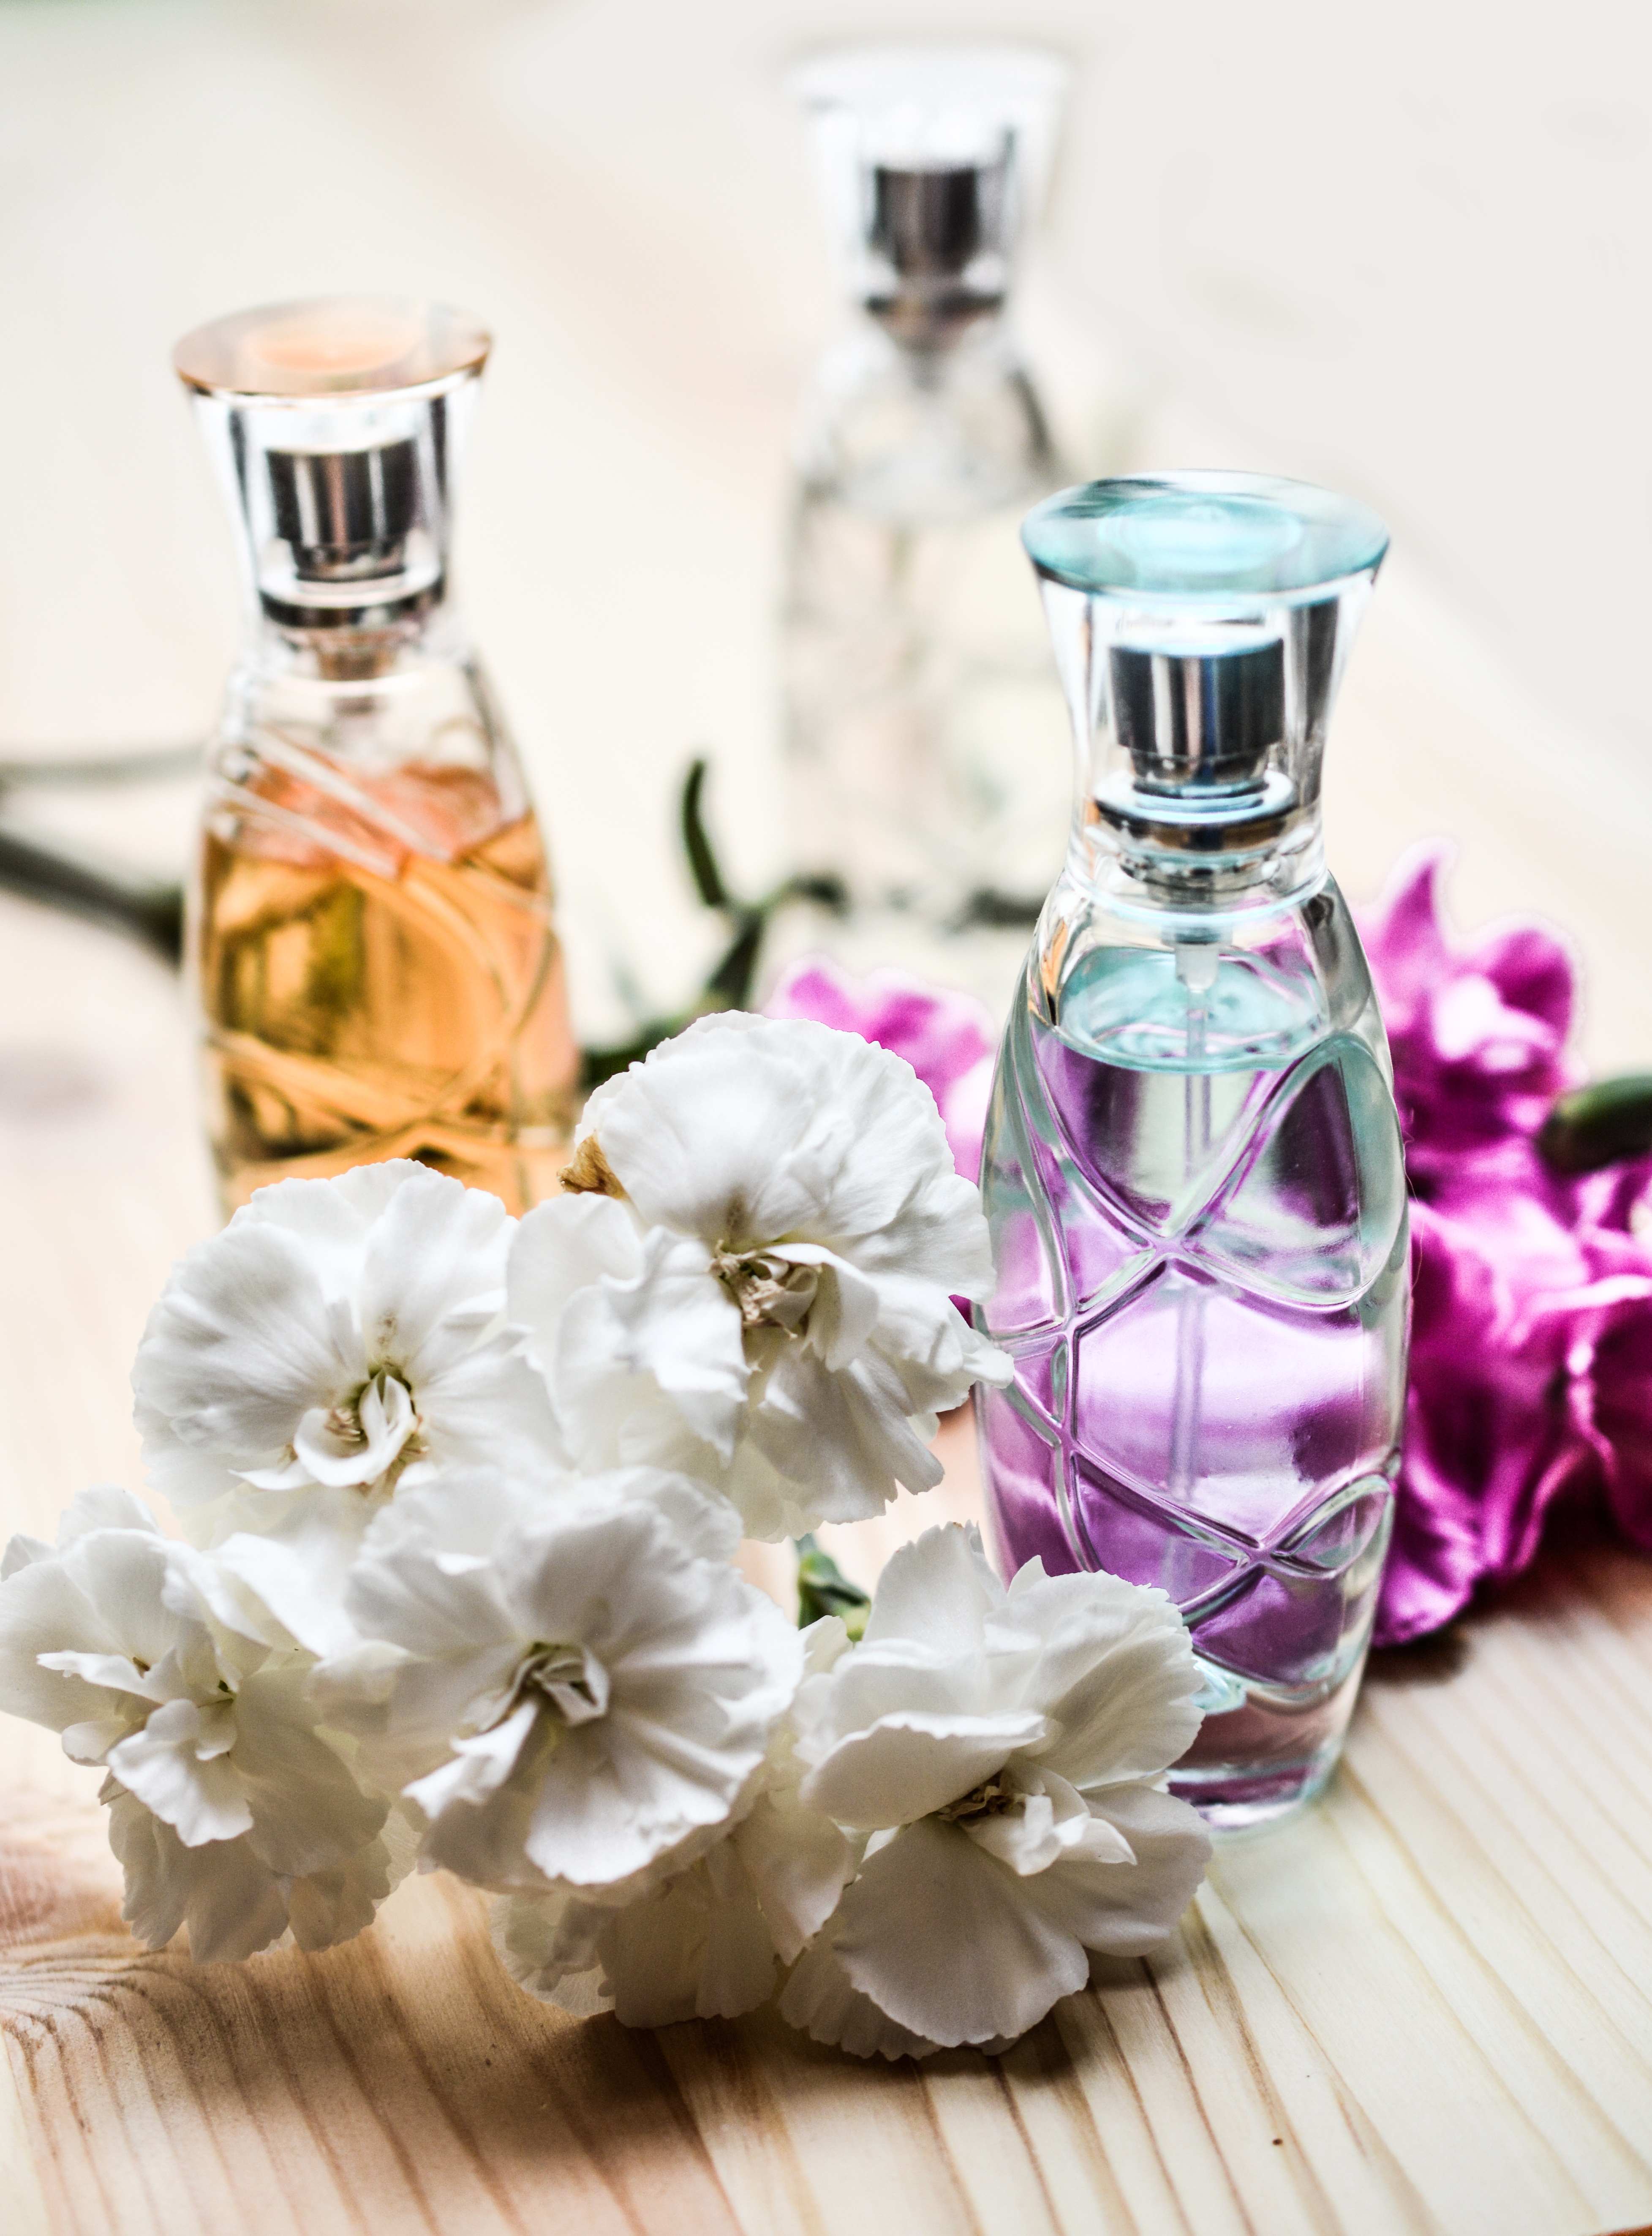
flower, petal, glass, aroma, gift, spray, romance, romantic, fashion, bottle, wine bottle, flowers, glass bottle, transparent, container, smell, cologne, style, toilette, fragrant, elegance, scent, perfume, cosmetics, glamour, fragrance, aromatic, perfume bottle, drinkware